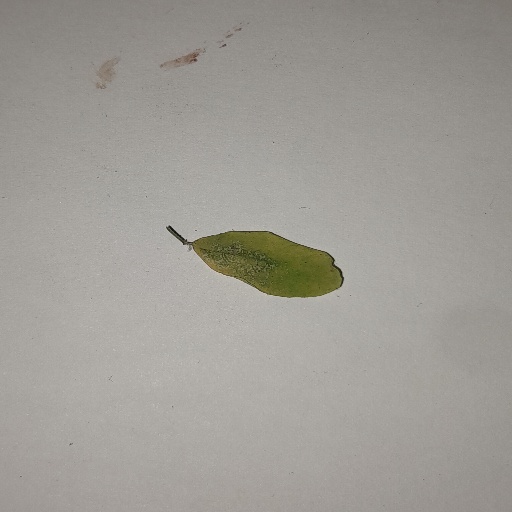
Species: Sojina
Leaf condition: Yellow Leaf